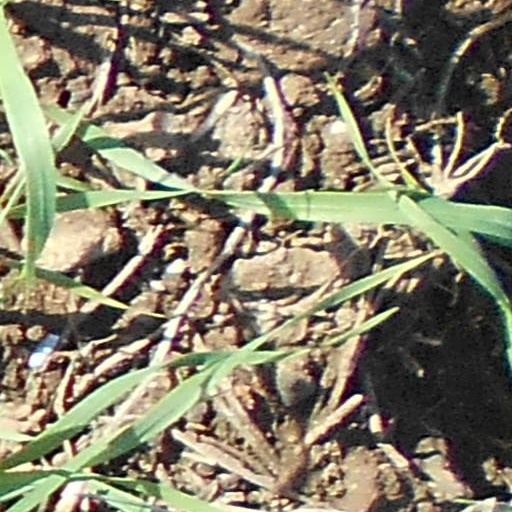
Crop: wheat